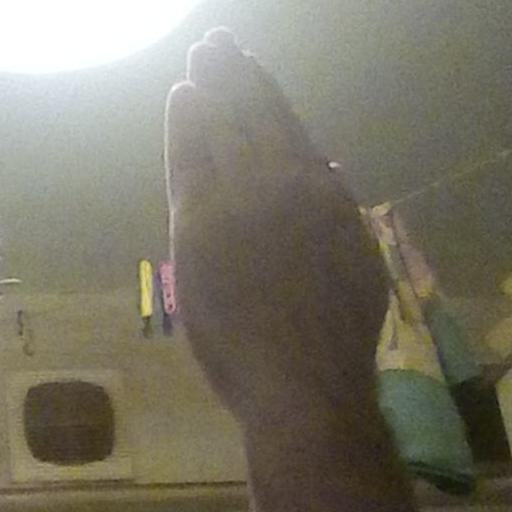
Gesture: stop_inverted